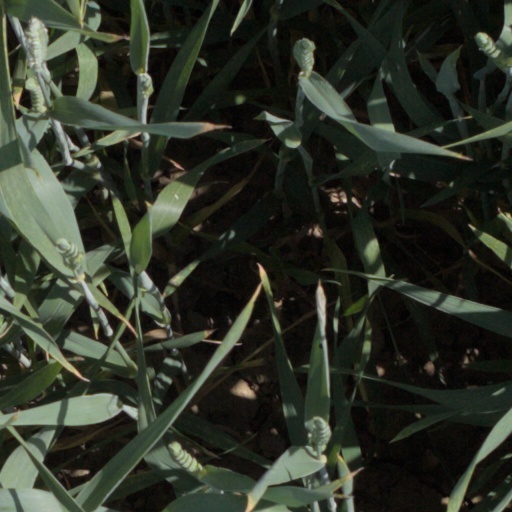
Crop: wheat